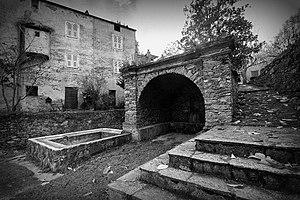
Rapale (Haute-Corse) - Fontaine, lavoir dits a Rapalinca, du XIXe siècle.
Rapale est une commune française située dans la circonscription départementale de la Haute-Corse et le territoire de la collectivité de Corse. Le village appartient à l'ancienne piève de San Quilico, dans le Nebbio.